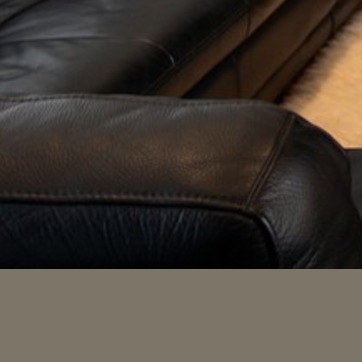
Material: leather